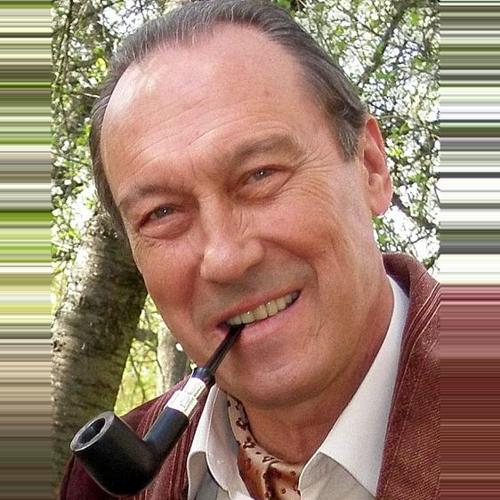
Age: 62